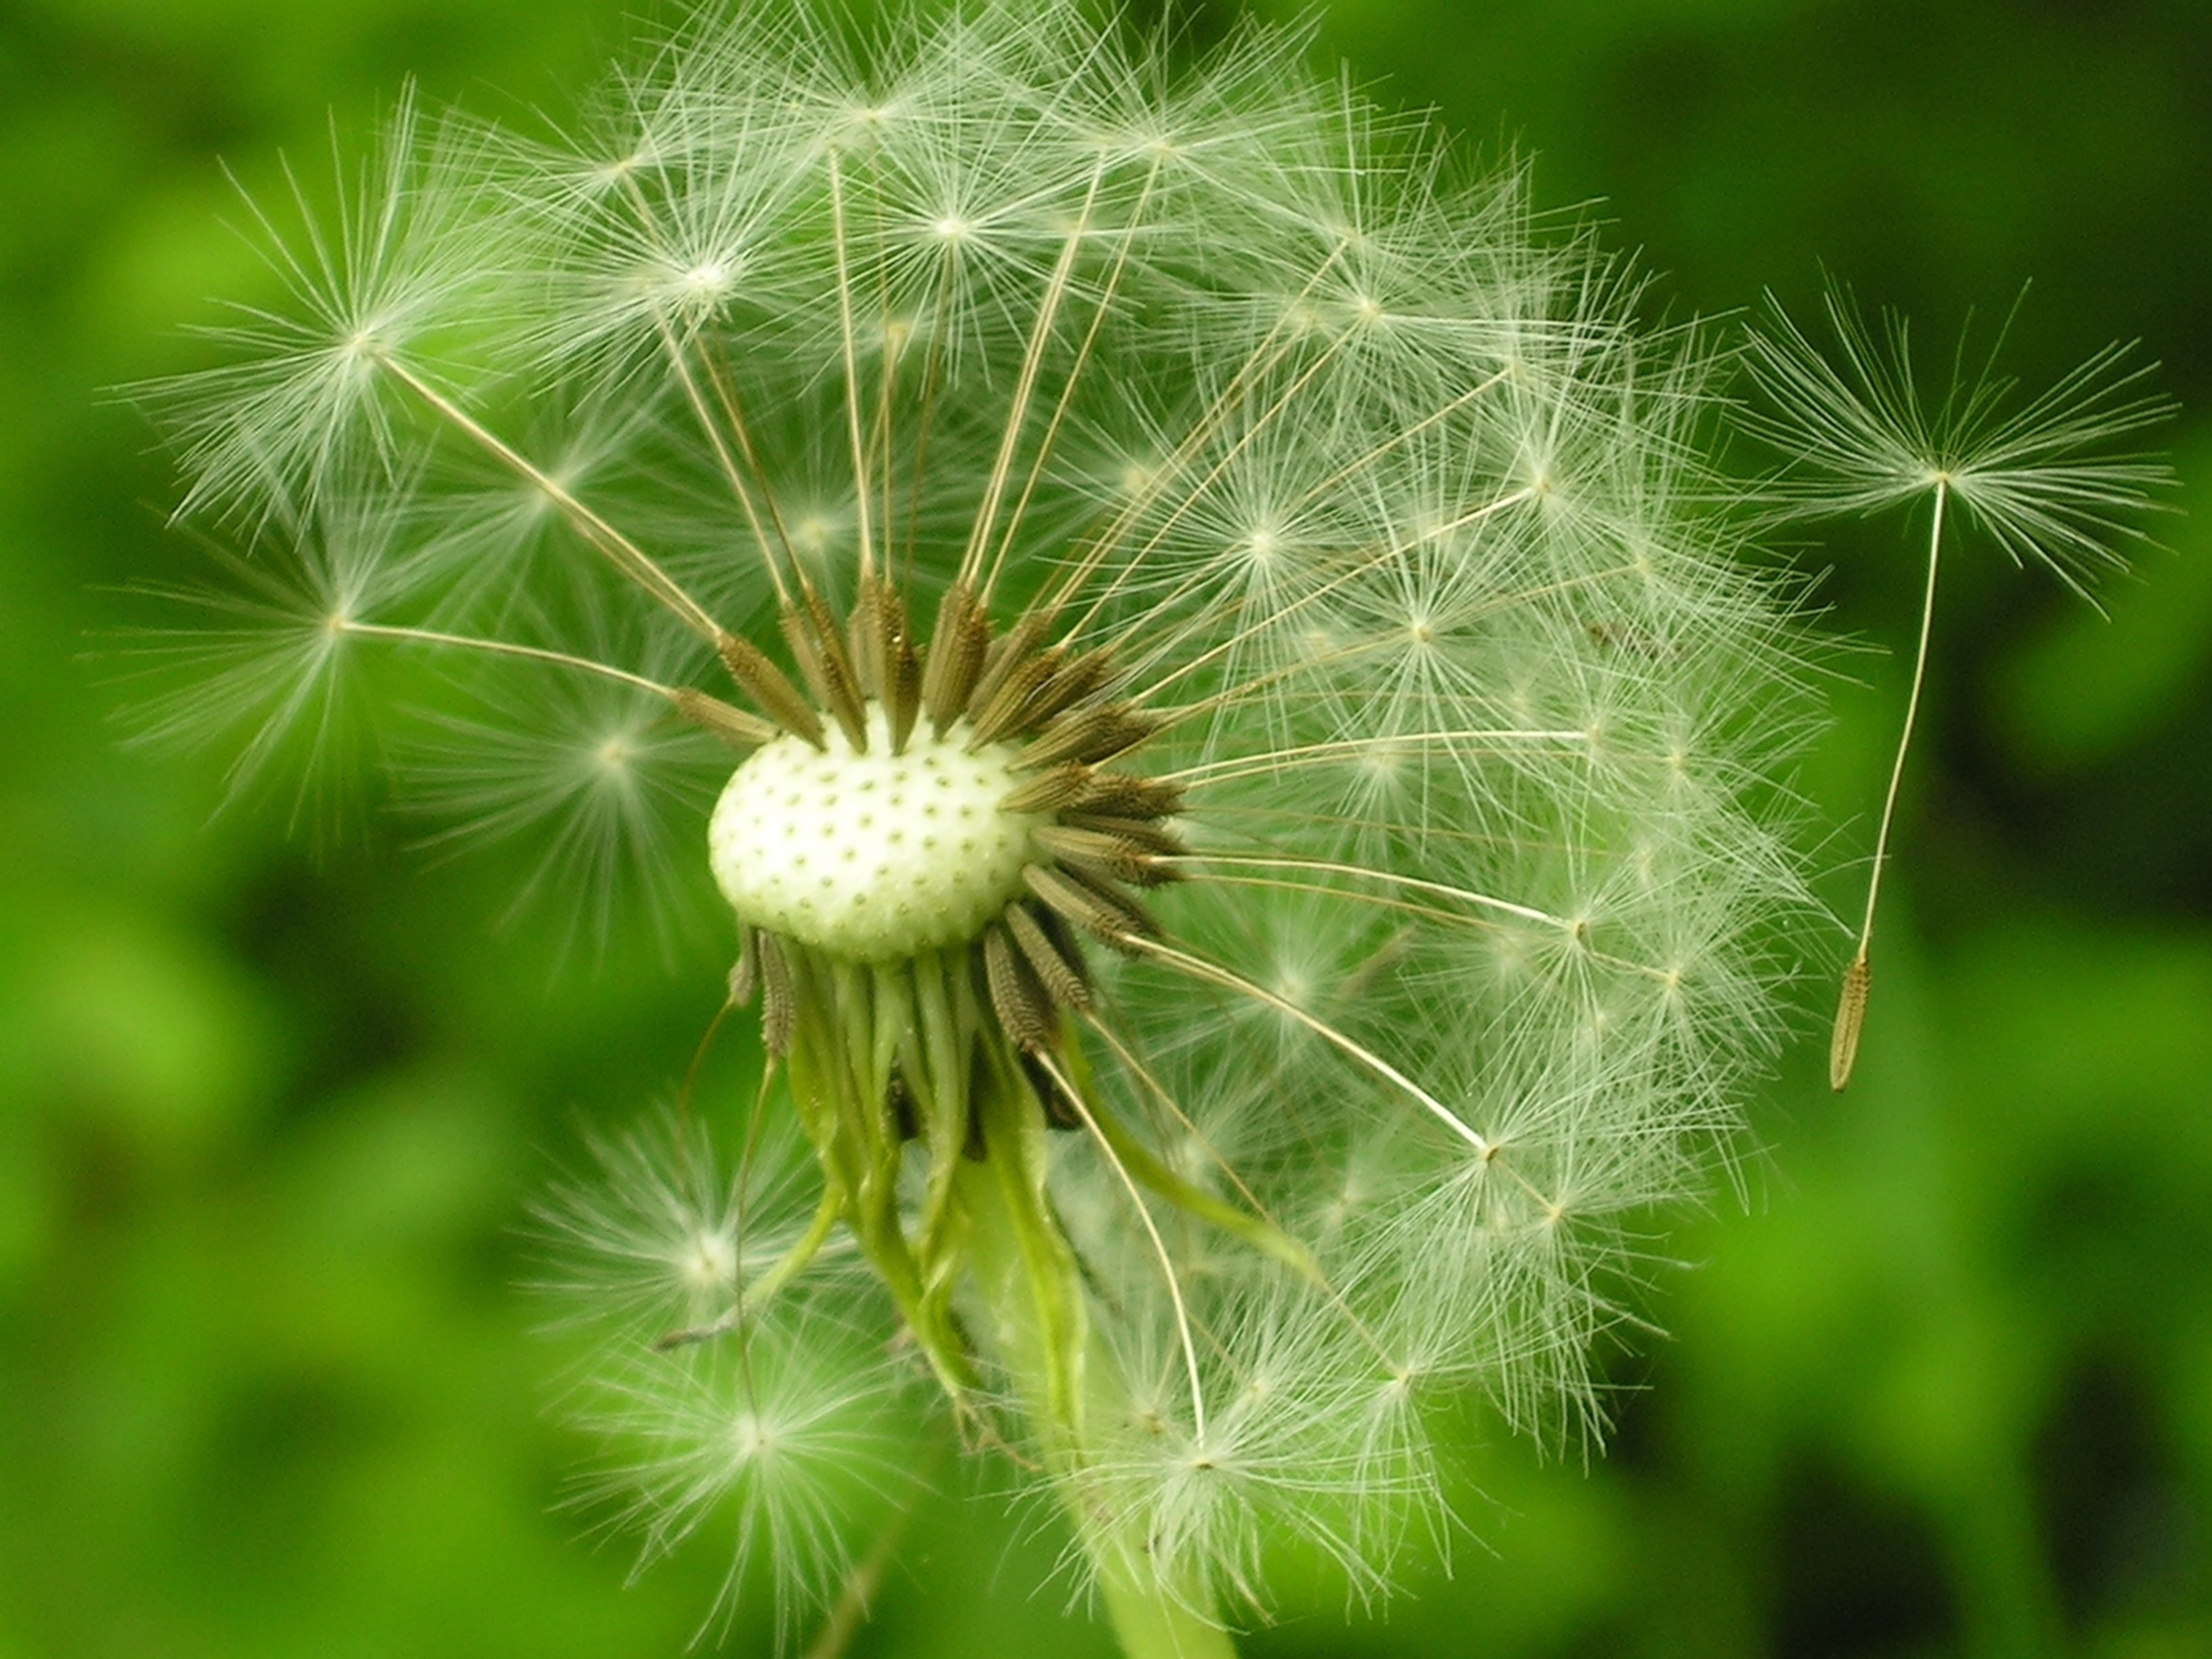
nature, grass, plant, field, photography, dandelion, flower, green, botany, flora, wildflower, close up, thistle, macro photography, flowering plant, daisy family, nuns, sonchus oleraceus, taraxacum officinale, lactarius, plant stem, land plant, thorns spines and prickles